Powertrain layout

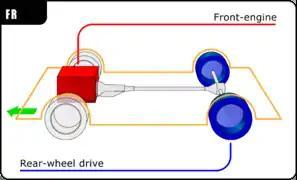
FR layout

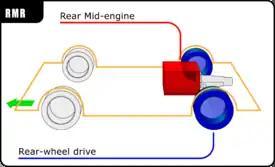
MR layout

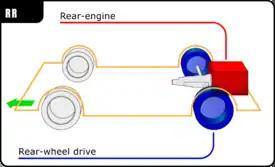
RR layout

The "front-engine, rear-wheel drive" layout (abbreviated as FR layout) is one where the engine is located at the front of the vehicle and driven wheels are located at the rear. This was the traditional automobile layout for most of the 20th century, and remains the most common layout for rear-wheel drive vehicles.